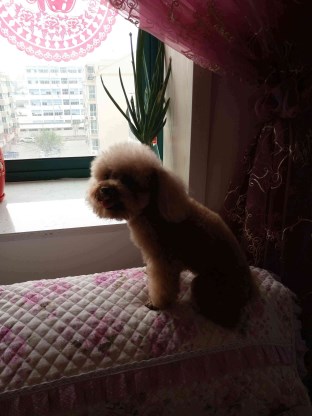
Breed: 7449-n000128-teddy